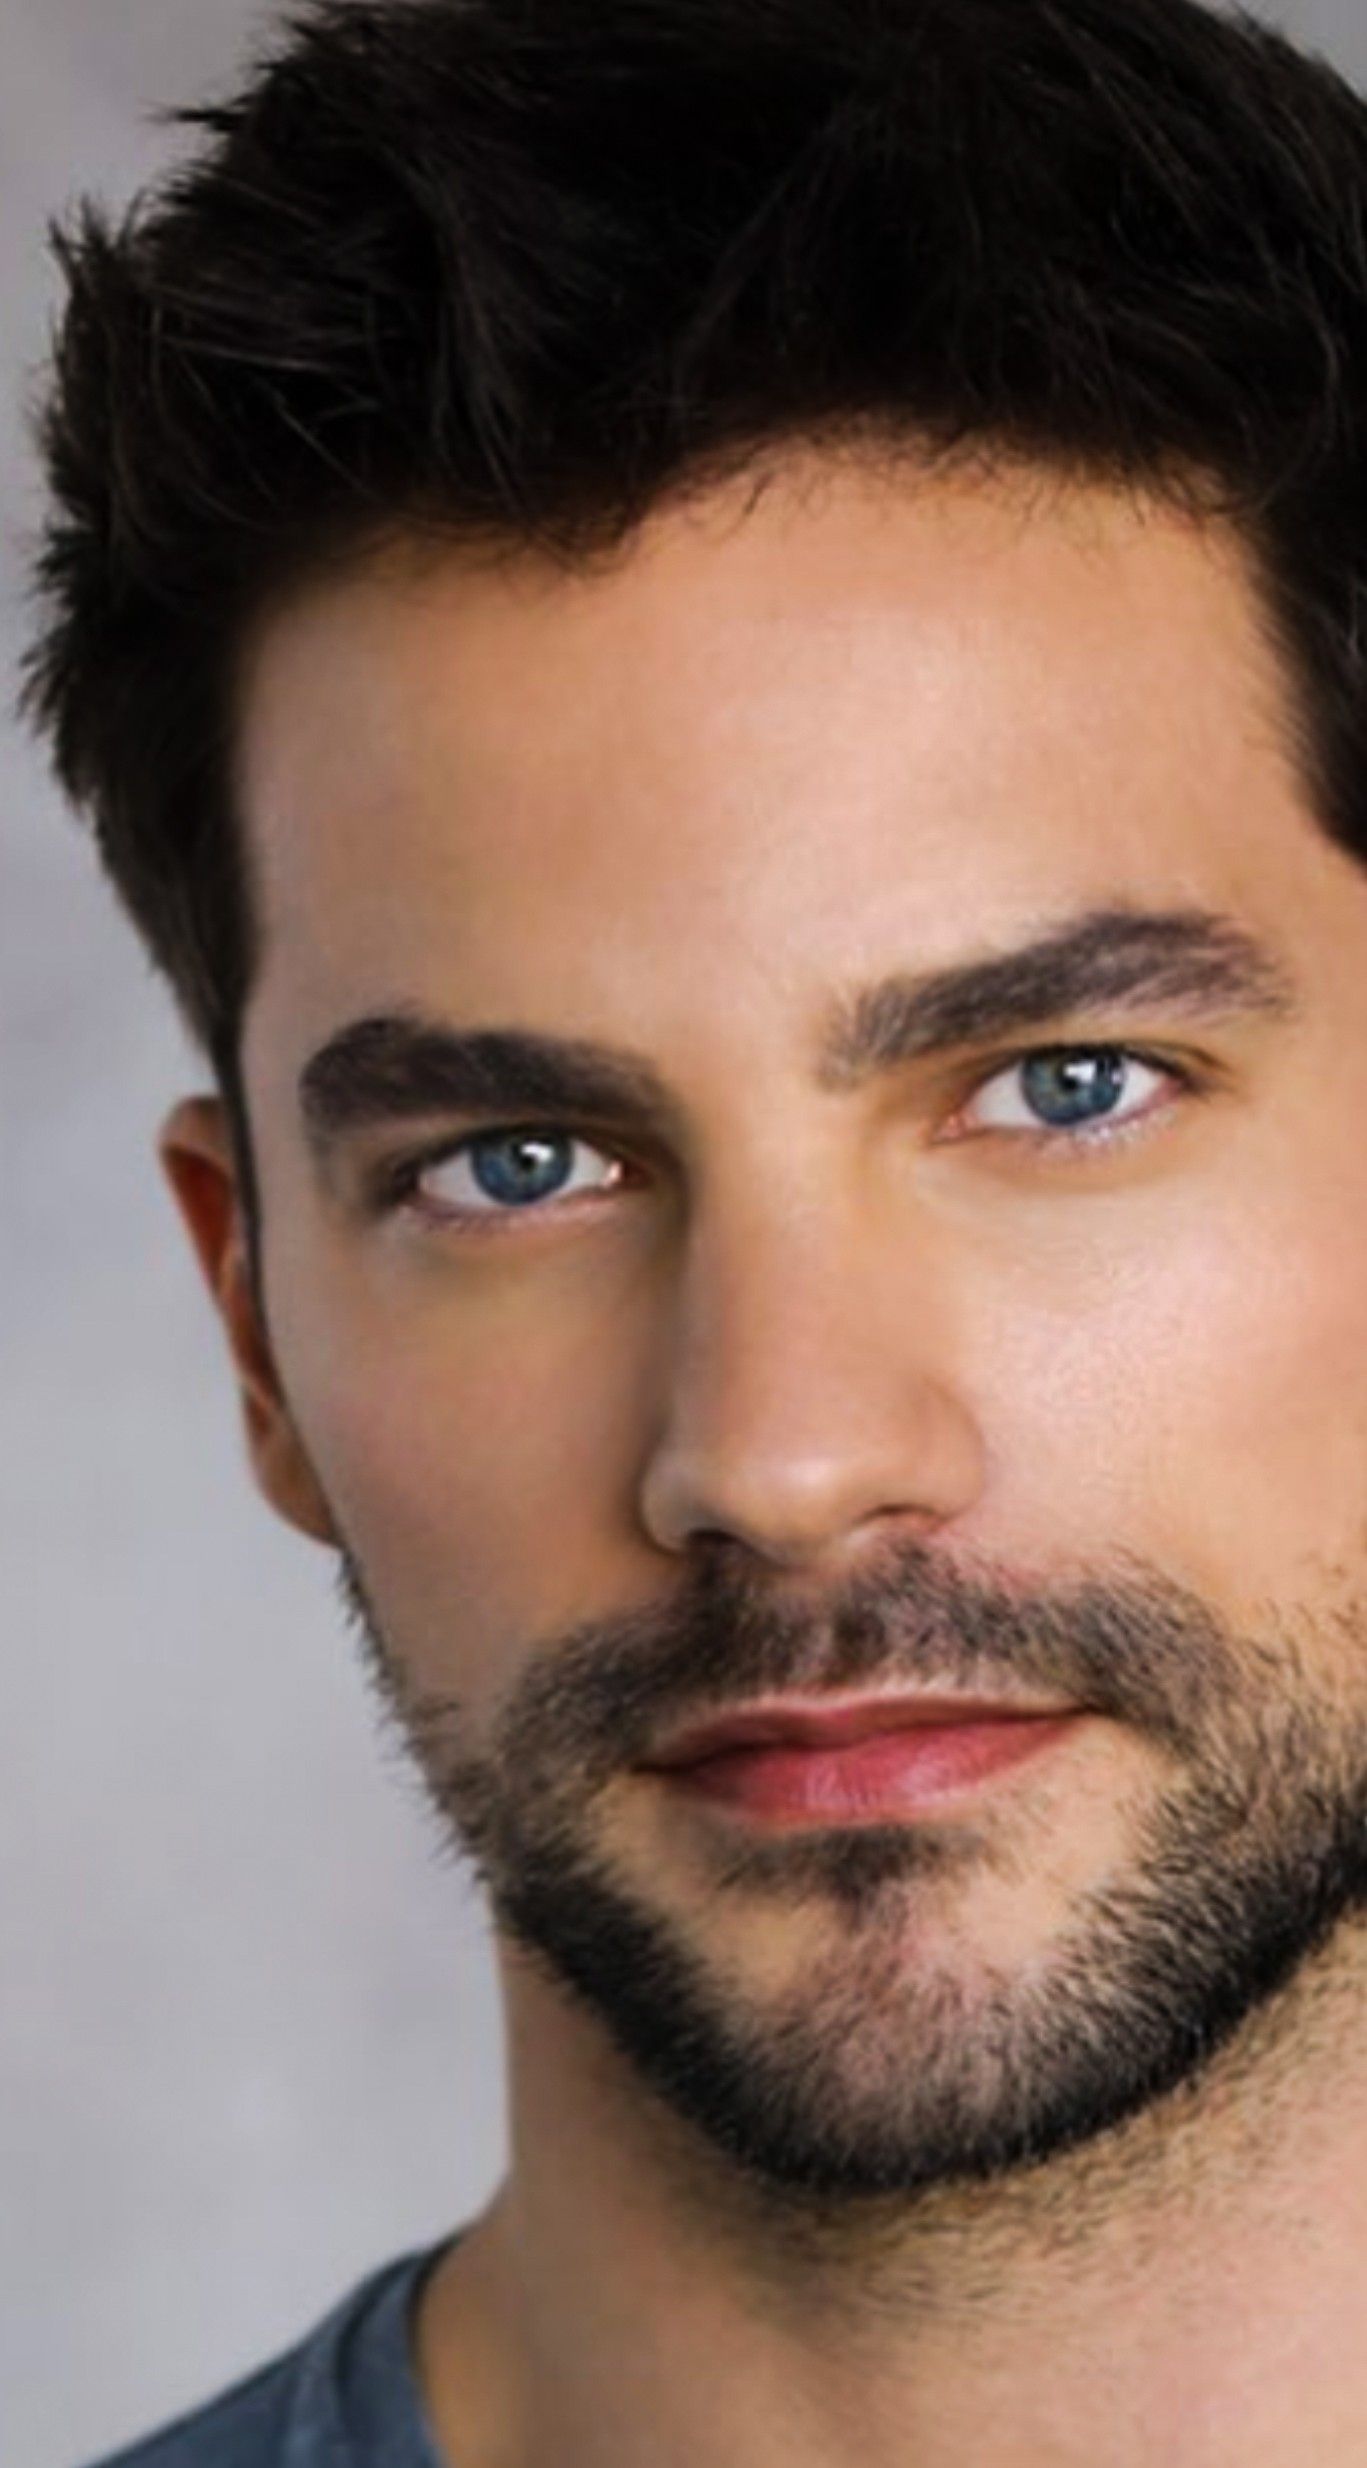
Gender: men